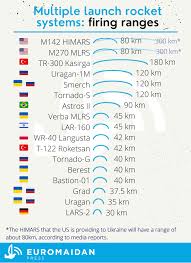
Label: Tornado